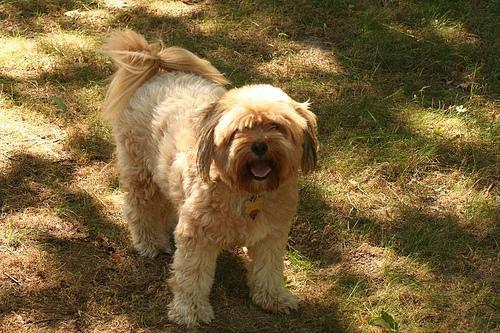
Tibetan_terrier